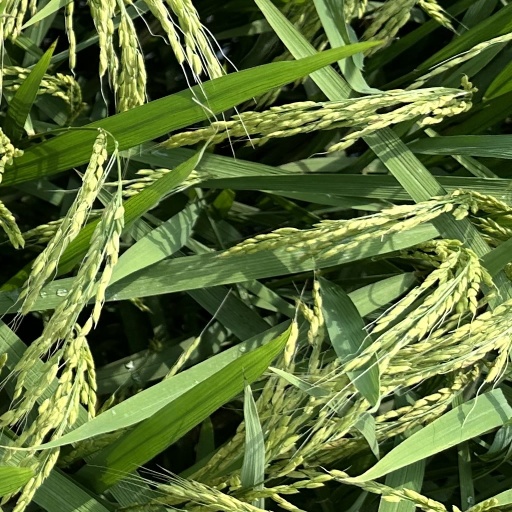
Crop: rice